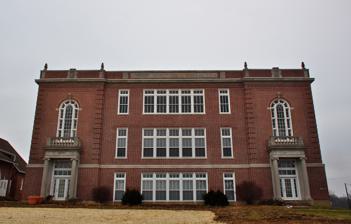
Building: Will Mayfield College
Country: United States of America
Year built: 1927
United States historic place Will Mayfield College Campus U.S. National Register of Historic Places Will Mayfield College Show map of Missouri Will Mayfield College Show map of the United States Location 207 Mayfield Dr., Marble Hill, Missouri Coordinates 37°18′31″N 89°58′30″W / 37.30861°N 89.97500°W / 37.30861; -89.97500 Area 1.27 acres (0.51 ha) Built 1884 ( 1884 ) , 1909, 1924 Architect Pendleton, L. Baylor Architectural style Classical Revival, Four Room School NRHP reference No. 12001176 Will Mayfield College Arts and Science Building U.S. National Register of Historic Places Will Mayfield College Arts and Science Building, December 2014 Location 207 Mayfield Dr., Marble Hill, Missouri Coordinates 37°18′31″N 89°58′28″W / 37.30861°N 89.97444°W / 37.30861; -89.97444 Area less than one acre Built 1924 ( 1924 ) -1927 Architect Pendleton, L. Baylor; Penzer, Linus Architectural style Classical Revival NRHP reference No. 05000929 Added to NRHP May 25, 2005 Added to NRHP January 14, 2013` Will Mayfield College was a Baptist school located in Marble Hill, Missouri . From 1878 to 1934, the college offered four years of preparatory school and two years of junior college work. Will Mayfield was founded by William Henderson Mayfield and Dr. H. J. Smith as the Mayfield-Smith Academy in Smithville (now Sedgewickville ) in Bollinger County . It was governed by the St. Francois Baptist Association . In 1880, the college was moved to the county seat at Marble Hill; the first building was completed in 1885. Historically known as the Administration Building, it was also used for classrooms, chapel and auditorium space. Significant additions designed by L. Baylor Pendleton were constructed in 1909 and 1924–25. The original section of this brick building is typical of two-story, four room educational buildings. The name of the school was changed in 1903 to Will Mayfield College in honor of William Henderson Mayfield's son, Will, who was a graduate of Mayfield-Smith Academy and who had died the previous year at the age of 20. The Arts and Science Building is a two-story brick building with raised basement has Classical Revival details and was constructed in 1924-1927 from plans by L. Baylor Pendleton. Will Mayfield College permanently ceased operations in 1934 due to financial reasons. The Bollinger County Museum of Natural History is now operating on the grounds of the college. The Mayfield Cultural Center is housed in the original Administration Building and the attached chapel, with stage and balcony. The building is used as a visual and performing arts space and is also available for use as a banquet facility for weddings and special occasions. Both the museum and cultural center are projects of the Will Mayfield Heritage Foundation, a 501(c)3 non profit organization. The Arts and Science Building was listed on the National Register of Historic Places in 2005. The remainder of the campus was added in 2012. References